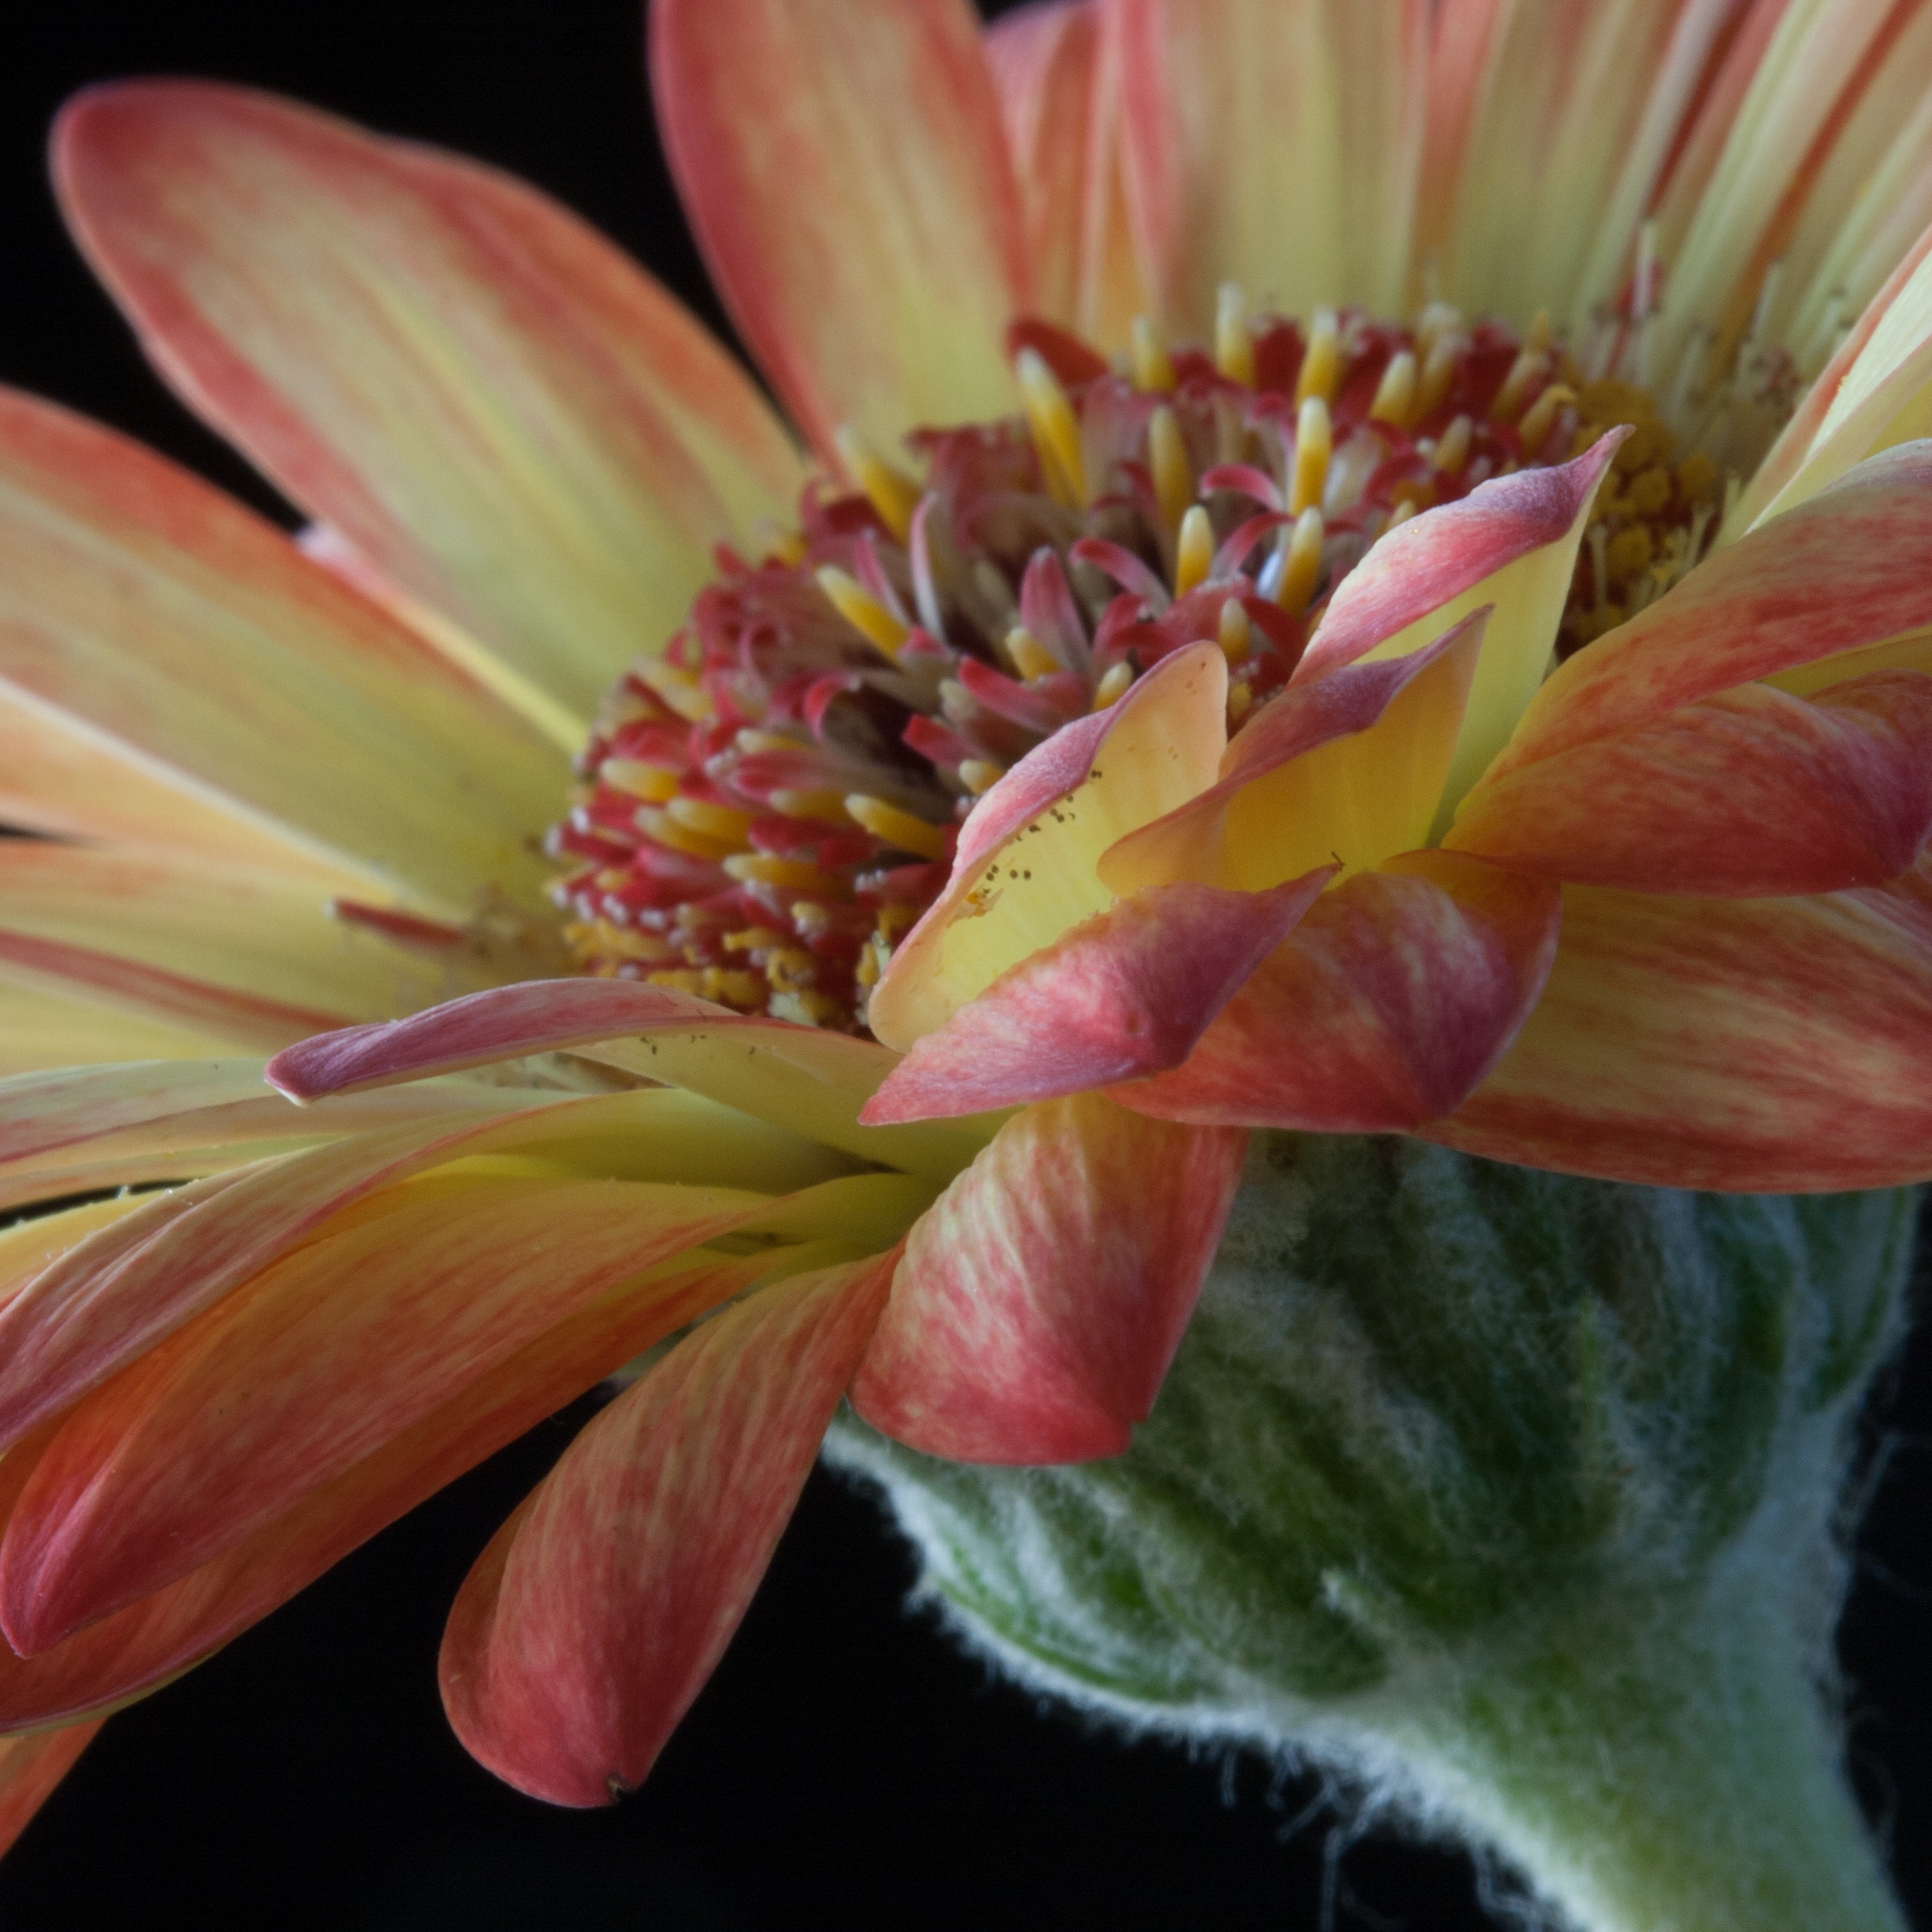
nature, blossom, plant, photography, leaf, flower, petal, summer, floral, botany, flora, close up, dahlia, gerbera, macro photography, flowering plant, daisy family, floral design, plant stem, land plant